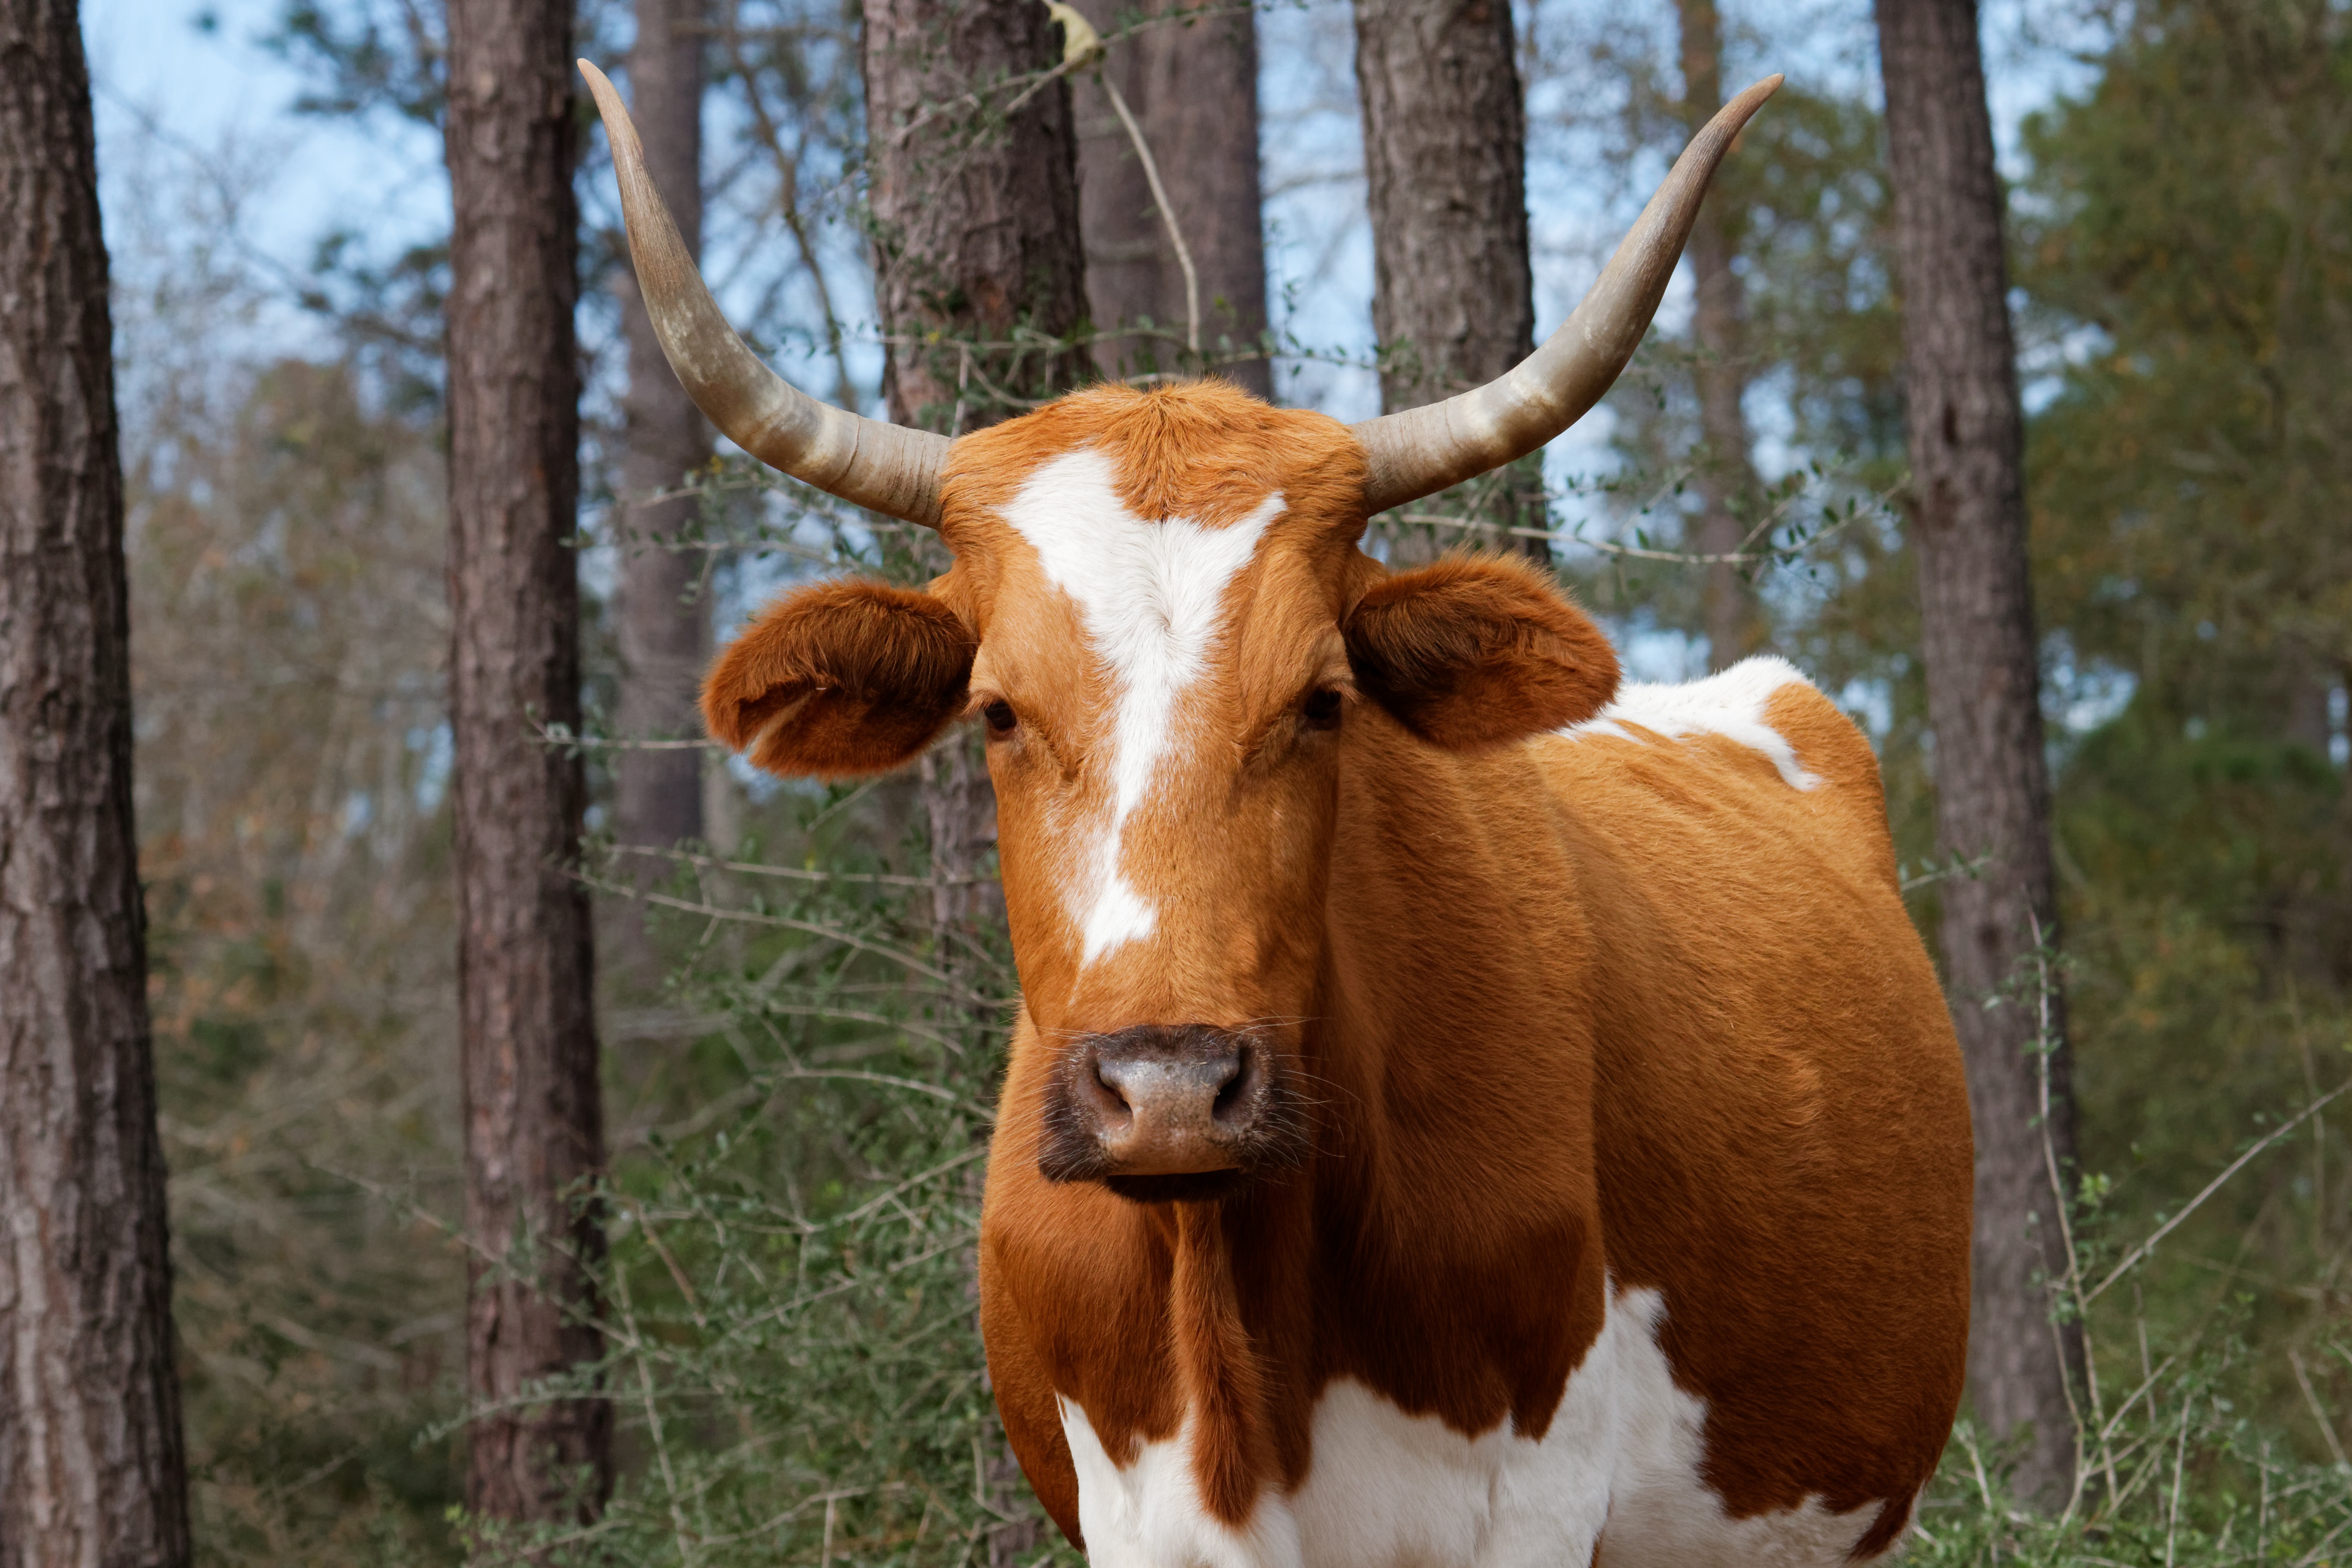
grass, farm, meadow, wildlife, standing, horn, cow, cattle, farming, pasture, grazing, livestock, mammal, beef, fauna, vertebrate, domestic, pretty, ox, rural area, dairy cow, cattle like mammal, cow goat family, texas longhorn